Battle of Isurava

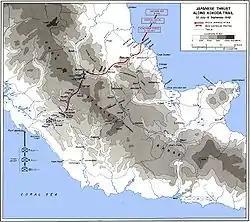
Map depicting the Japanese advance along the Kokoda Track

The Kokoda Track stretches for a distance of north from Owers' Corner on the southern coastal plain to the east of Port Moresby to the village of Kokoda, passing through what was referred to during the early war years as "the Gap". Kokoda sits in the northern foothills of the steep and formidable Owen Stanley Range that dominates the central land mass, separating the northern coast from the southern. In 1942, the steep terrain offered considerable challenges to military operations, and both the Japanese and Allies misunderstood its nature at the time of the early fighting in New Guinea. To the Japanese, who had learned of the Gap through vague explorer's accounts, it potentially offered a corridor from Buna through the Owen Stanleys along which they could launch a quick advance on Port Moresby.